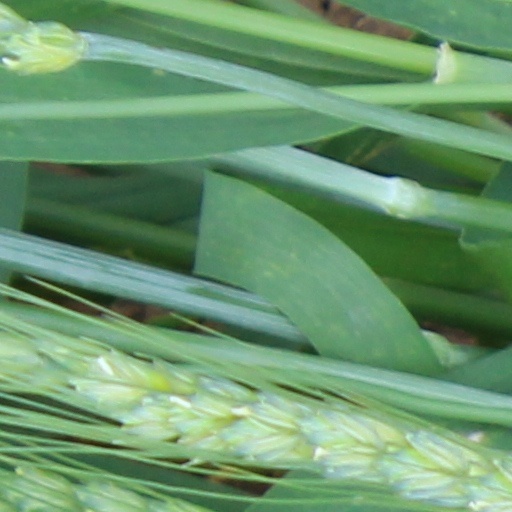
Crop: wheat